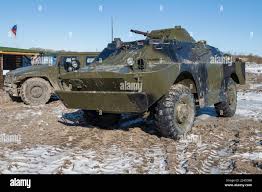
Label: BTR